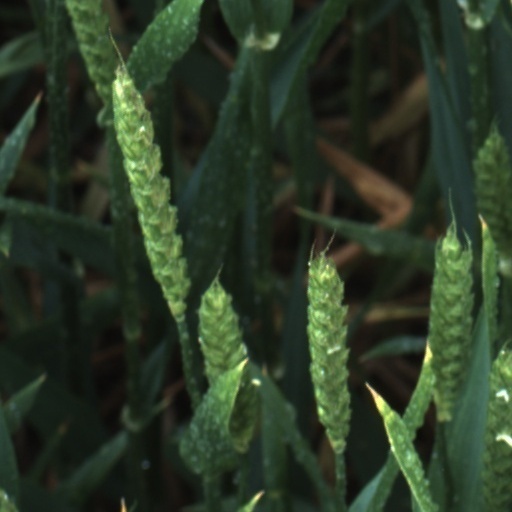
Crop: wheat